Smite World Championship 2016

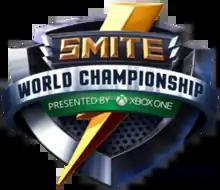

The "Smite" World Championship 2016 was the second annual world championship for the multiplayer online battle arena video game "Smite". It was held from January 7–10, 2016, and featured tournaments for both the PC and Xbox One versions of the game. The event was streamed on Twitch on the "Smite" Game TV account. The total prize pool for the PC tournament was US$1 million.